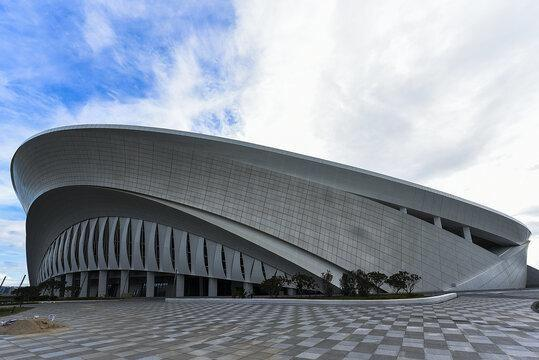
地标名称：厦门奥林匹克体育中心
所在城市：厦门市·翔安区